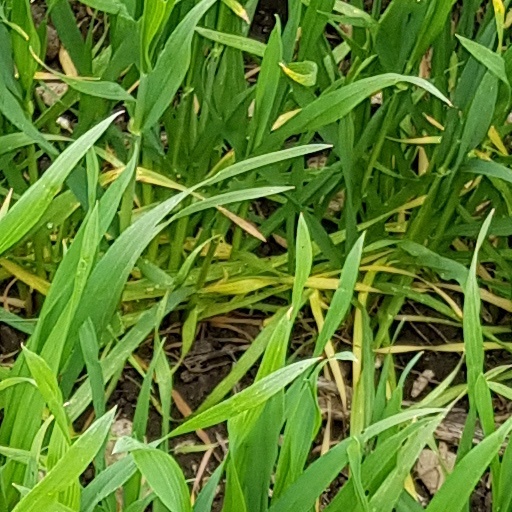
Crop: wheat